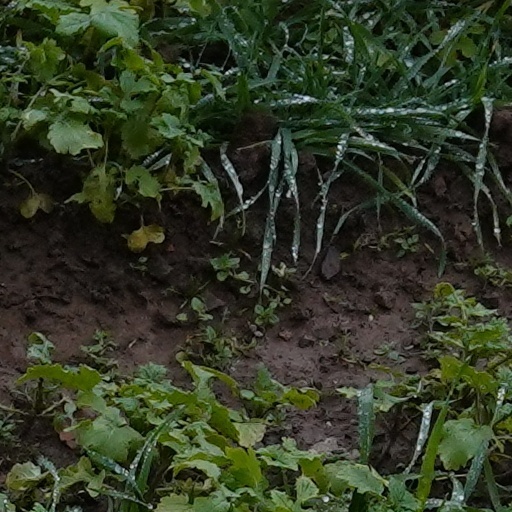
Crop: wheat